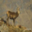
Label: deer